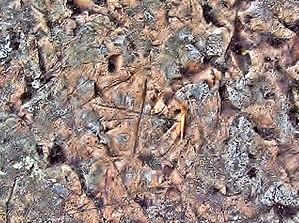
Pétroglyphe sur la pierre écrite. Massif du ballon d'Alsace. Territoire de Belfort
Vescemont est une commune française située dans le département du Territoire de Belfort en région Bourgogne-Franche-Comté. La commune, peuplée de 746 habitants au dernier recensement de 2017, est administrativement rattachée au canton de Giromagny. Ses habitants sont appelés les Vescemontois ou les Rosemontois.